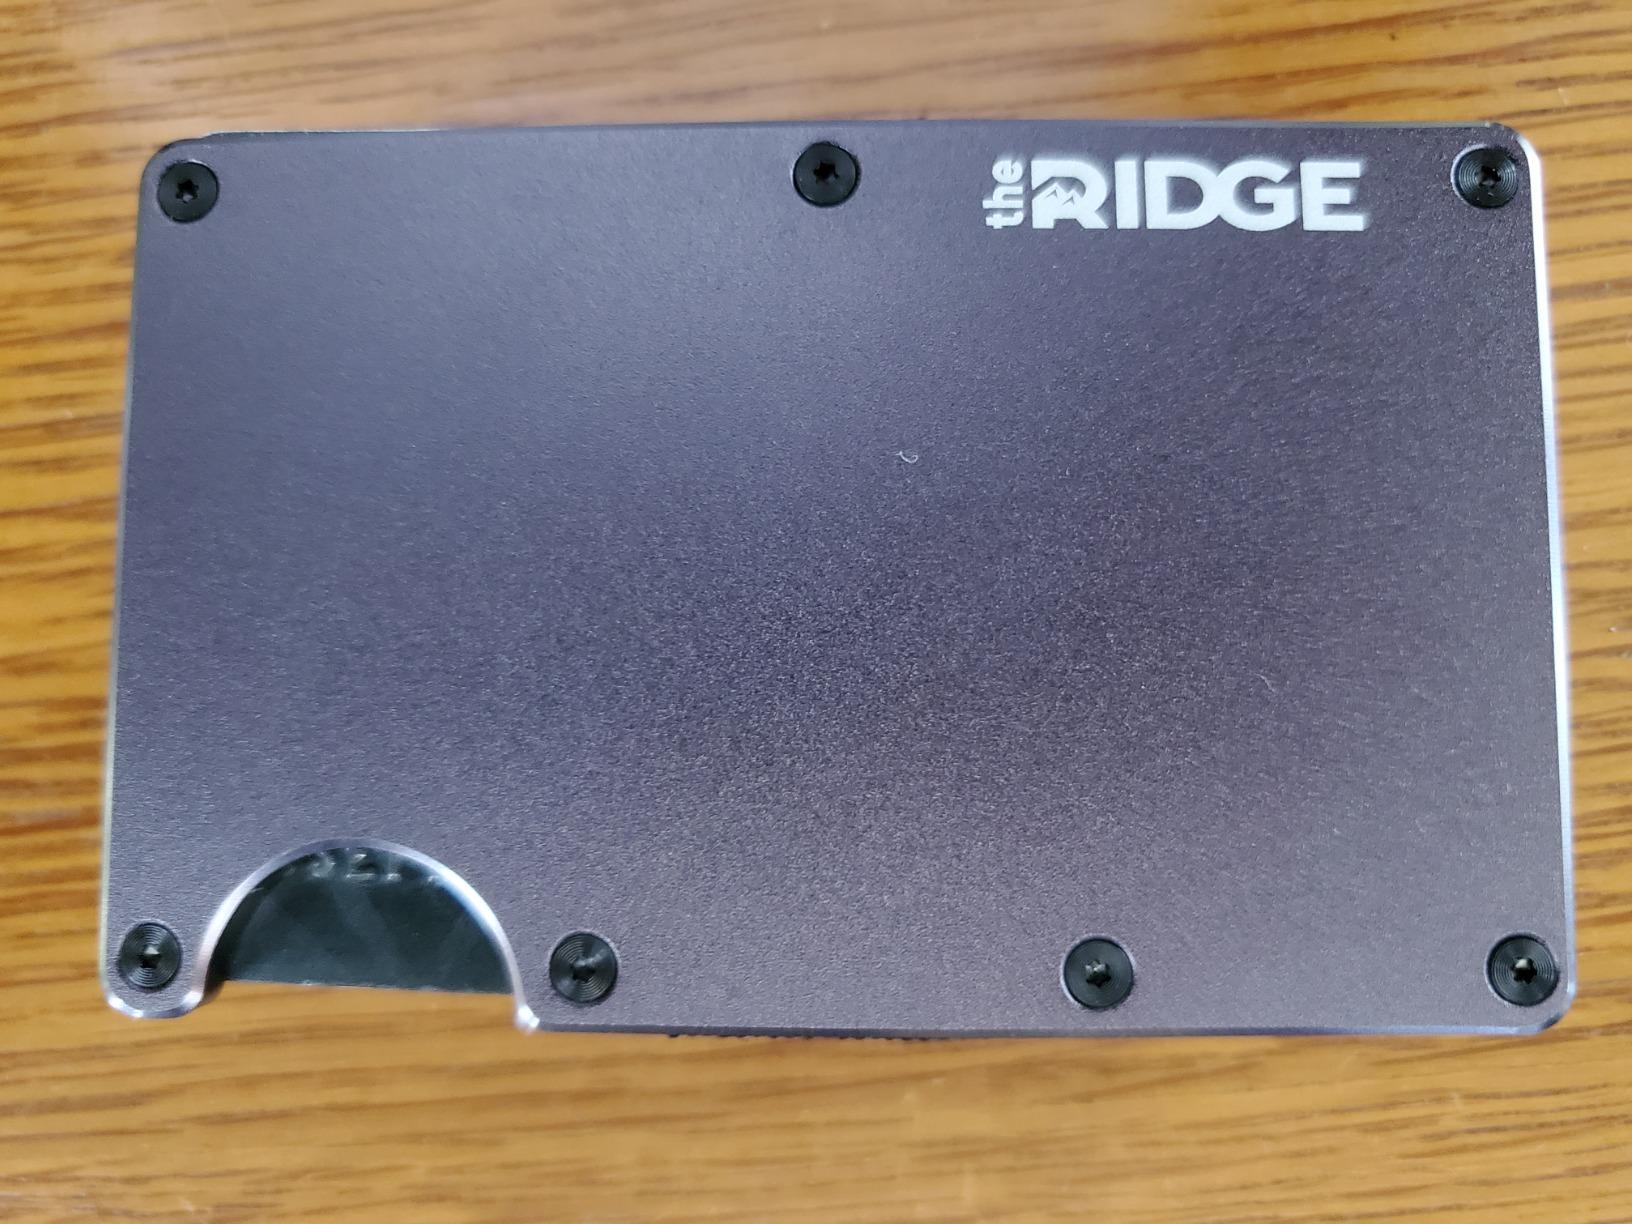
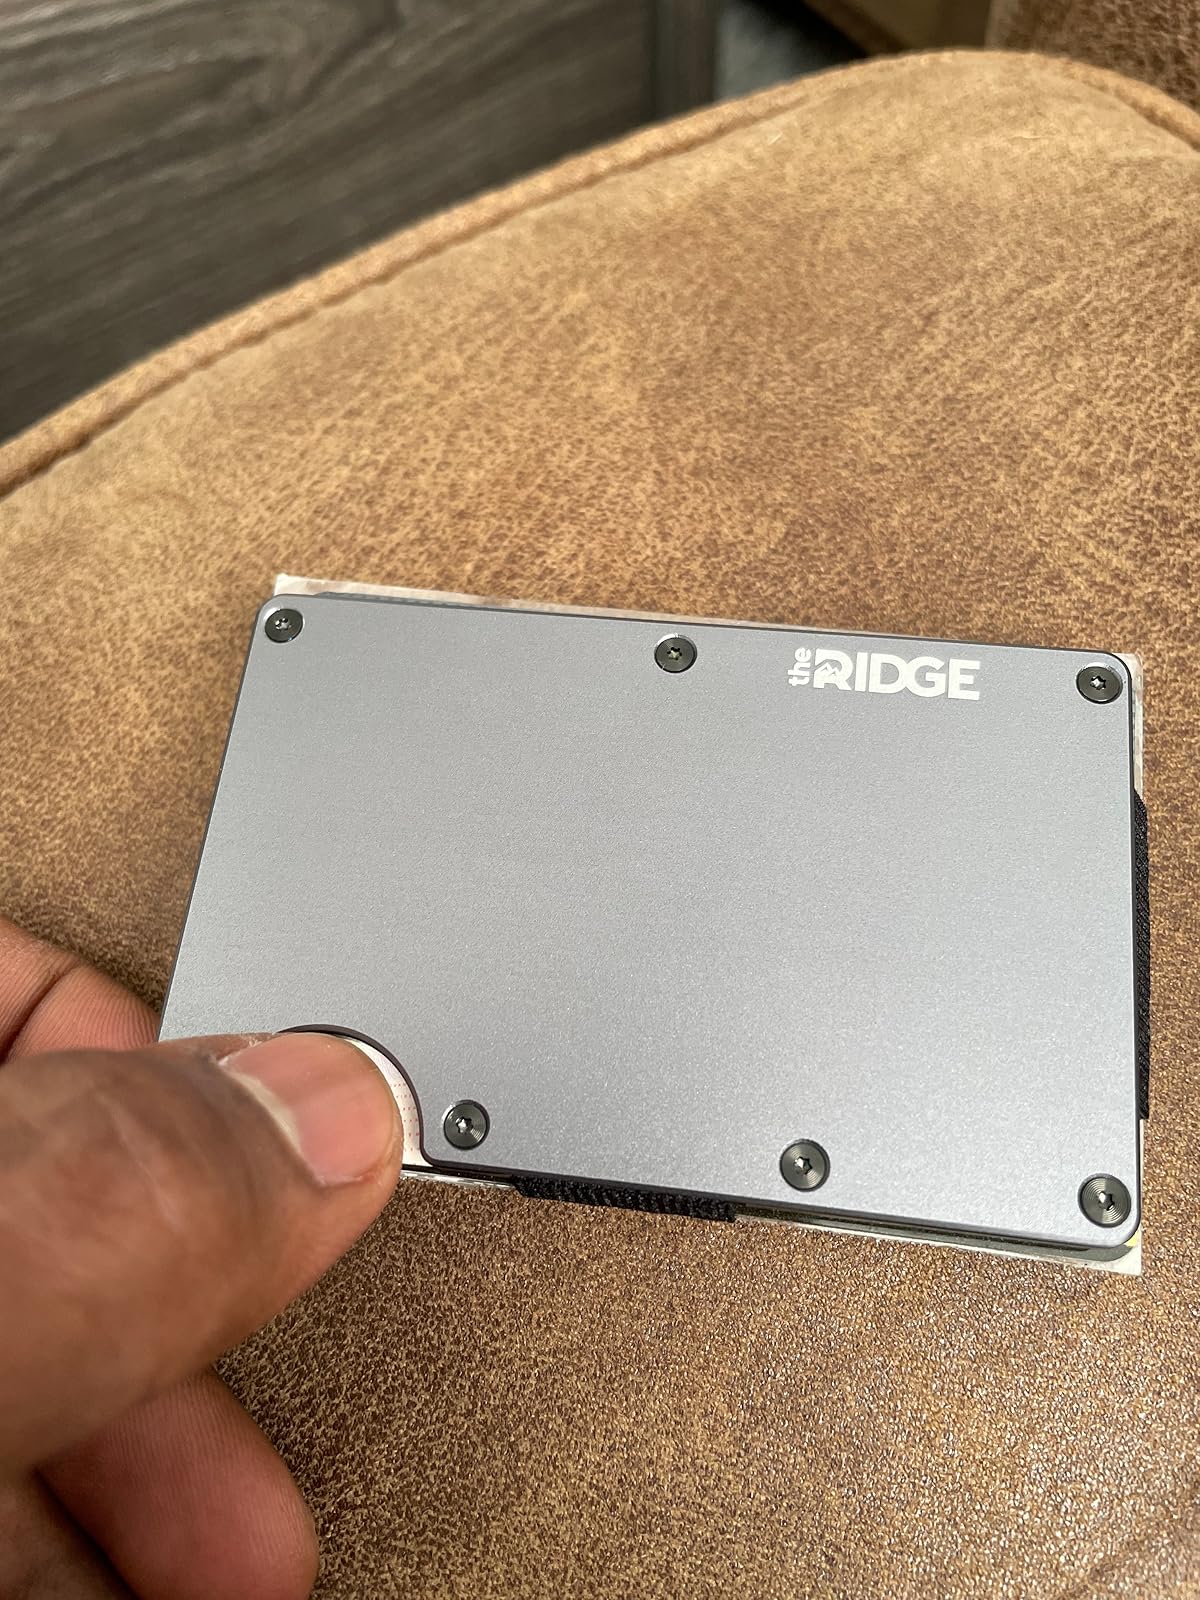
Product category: accessories_wallet
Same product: yes